NGC 300

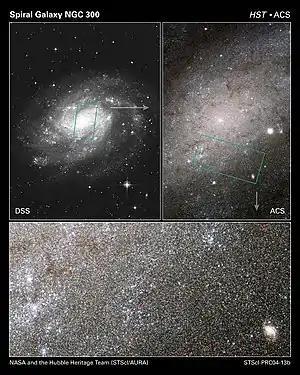
NGC 300 zoom-in by the Hubble Space Telescope

However, in 2008 a bright mid-infrared progenitor to the transient was discovered in historical Spitzer data. This was a star that was obscured by dust, with energy distribution analogous to a black-body of AU and radiating at K with . This demonstrated that the transient was associated with an energetic explosion of a low-mass ≈ 10 M star. The transient's low luminosity as compared to typical core-collapse supernova, combined with its spectral attributes and dust covered properties, make it nearly identical to NGG 6946's SN 2008S.